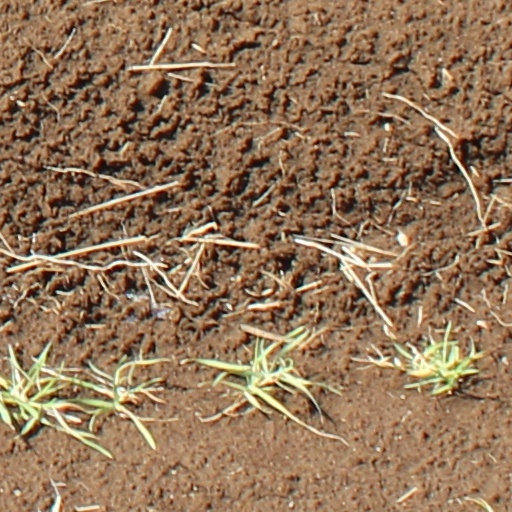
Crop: wheat